Louis Garrel

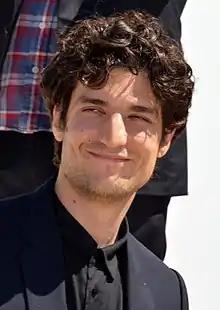
Garrel in 2017

Louis Garrel (born 14 June 1983) is a French actor and filmmaker. He is best known for his starring role in "The Dreamers", directed by Bernardo Bertolucci. He has regularly appeared in films by French director Christophe Honoré, including "Ma Mère", "Dans Paris", "Love Songs", "The Beautiful Person" and "Making Plans for Lena". He has also been in films directed by his father, Philippe Garrel, including "Regular Lovers", "Frontier of the Dawn", "A Burning Hot Summer", and "Jealousy".